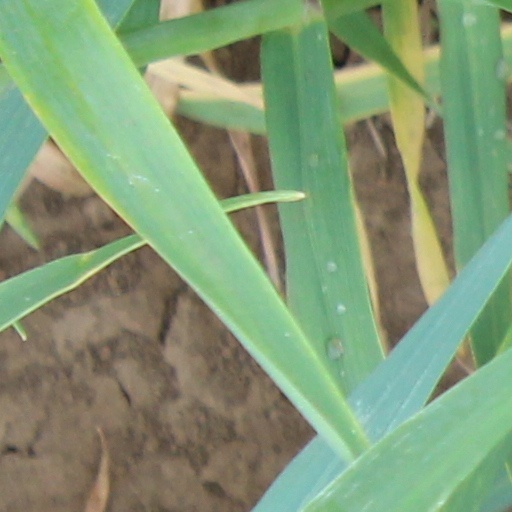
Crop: wheat